Mehdi in Black and Hot Mini Pants

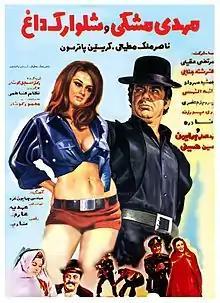

Mehdi in Black and Hot Mini Pants is a 1972 Iranian romance film directed by Nezam Fatemi, and starring Naser Malek Motiee, Farrokhlagha Houshmand, Fereshteh Jenabi, Abdolali Homayoun, Morteza Aghili, Hamideh Kheirabadi and Christian Patterson.